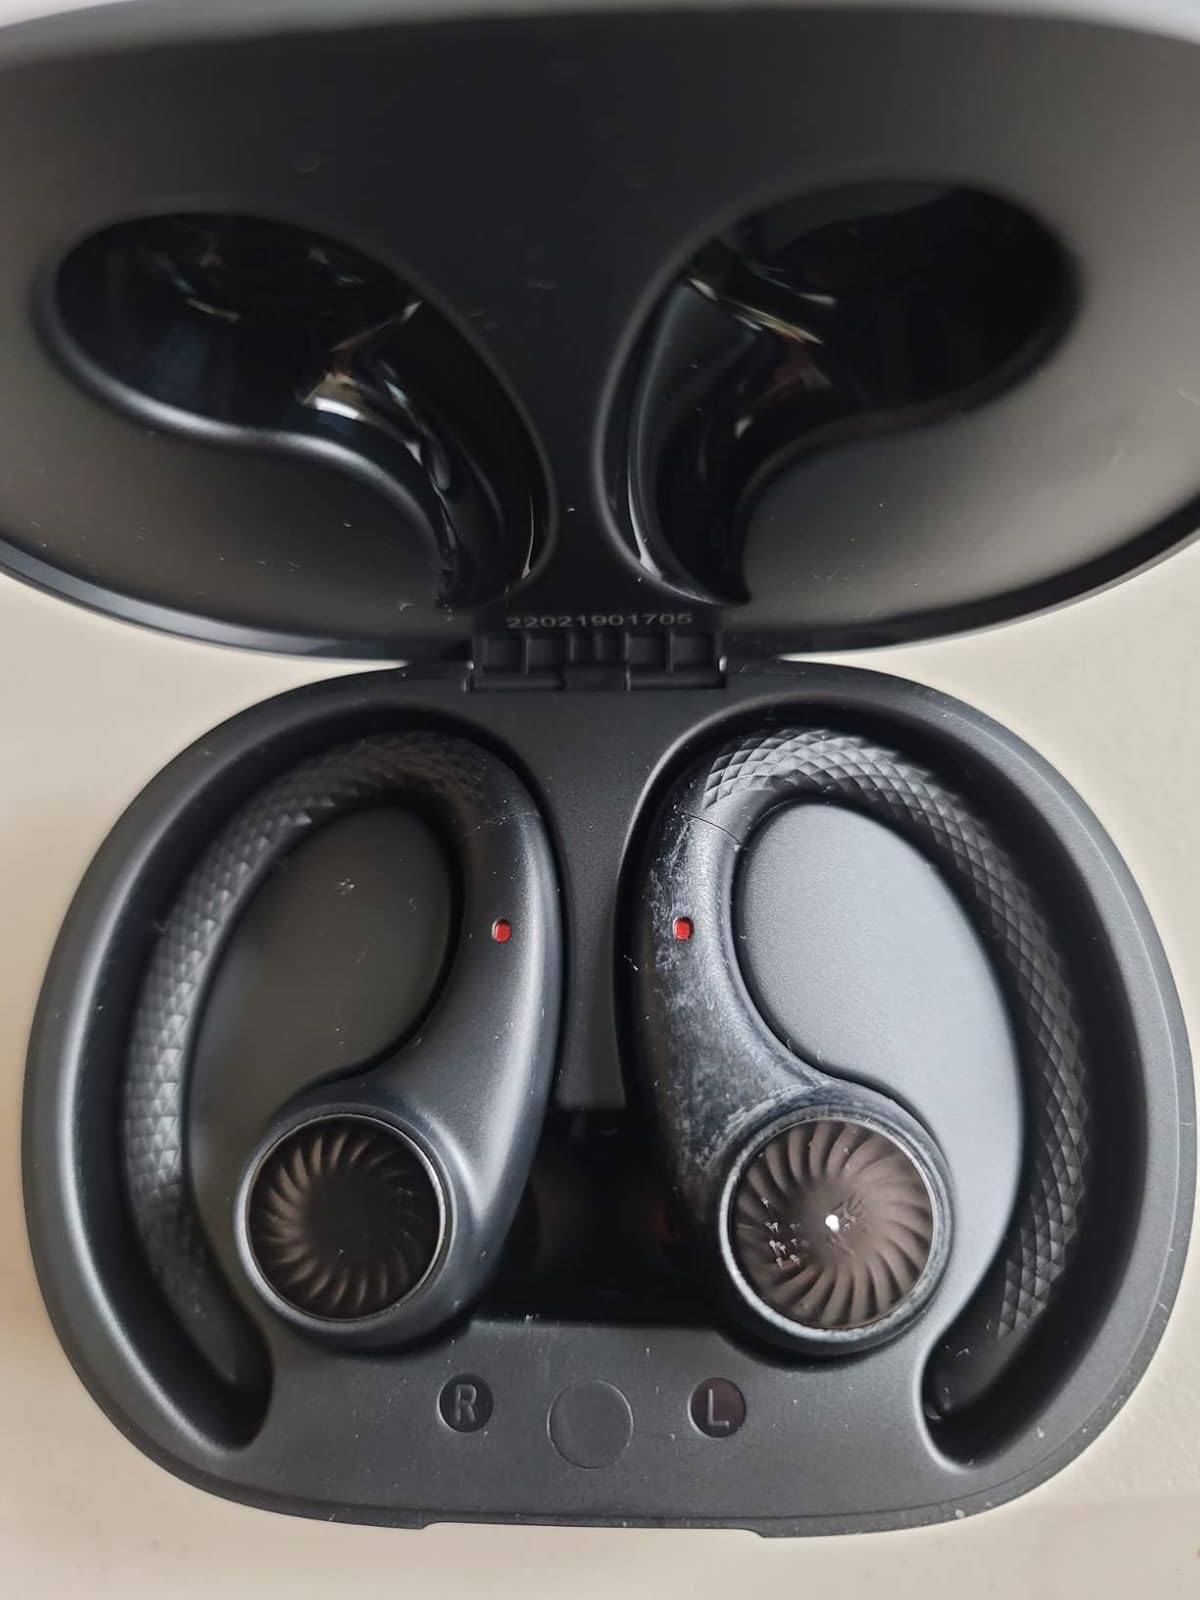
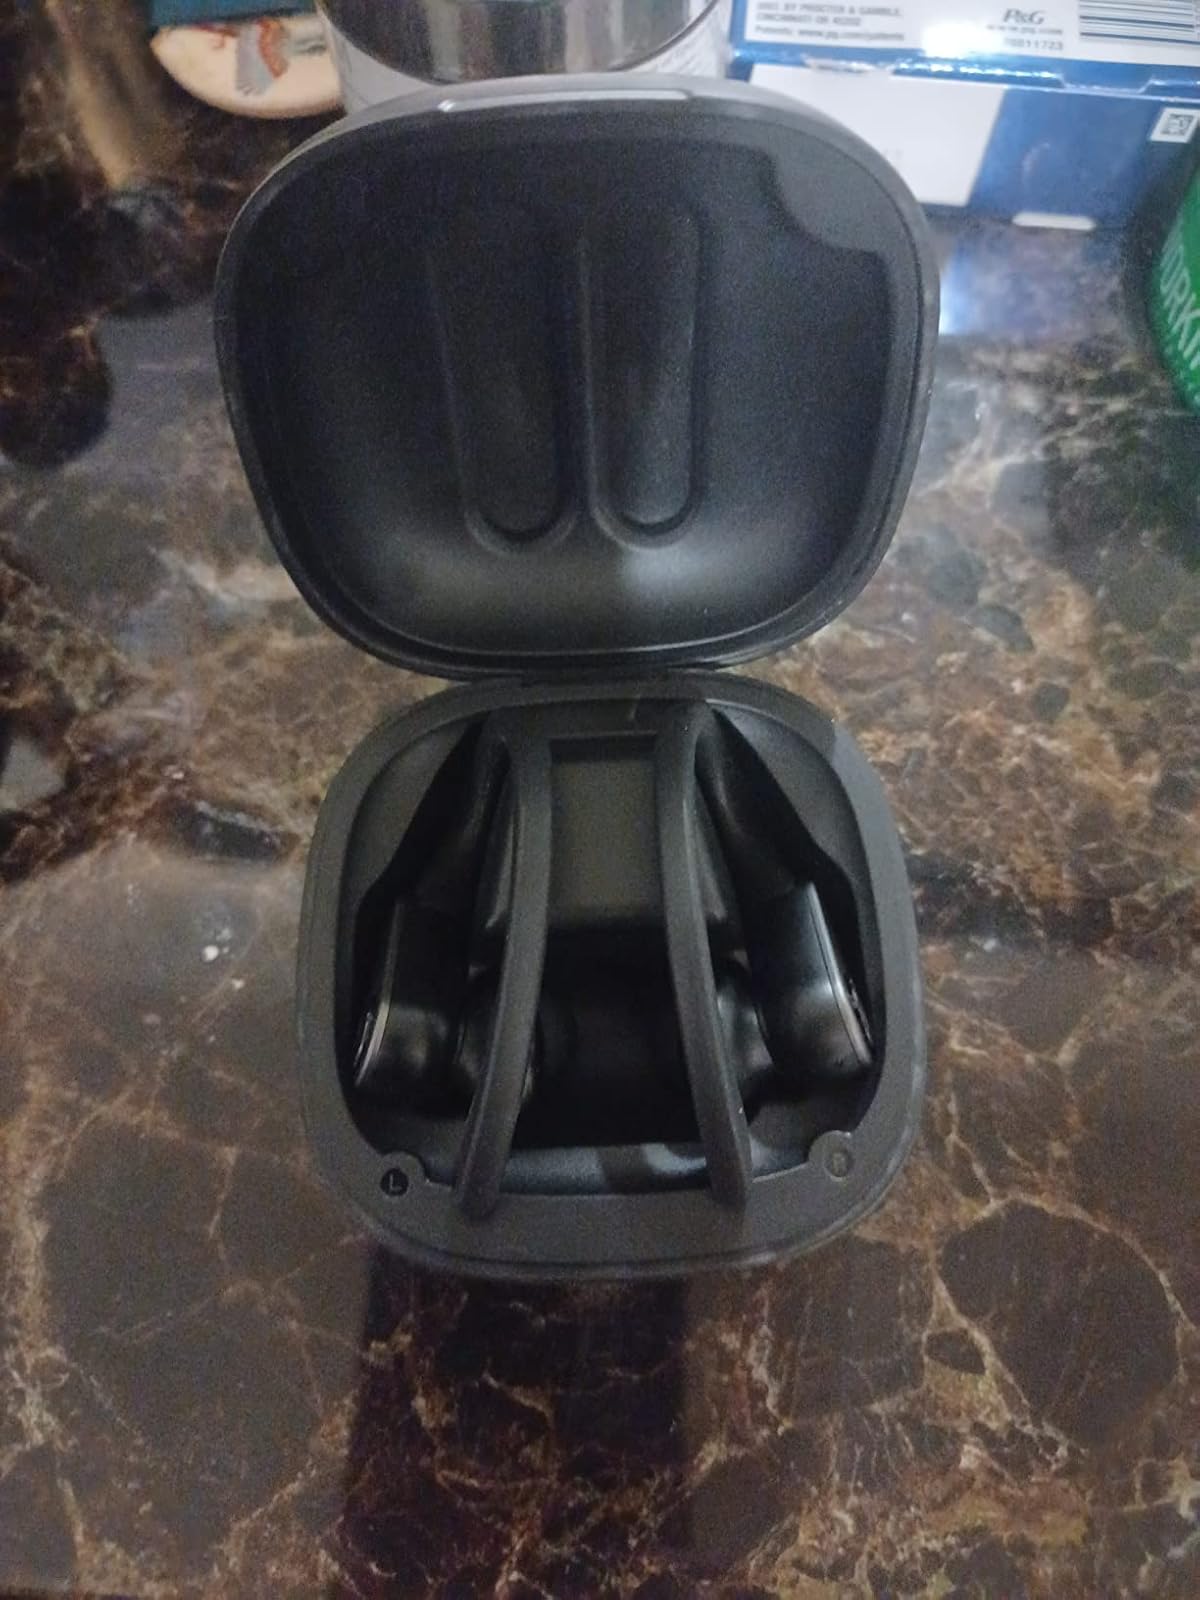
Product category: earbuds
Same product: no